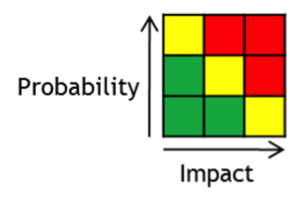
La gestion des risques, ou l'anglicisme, management du risque, est la discipline qui s'attache à identifier, évaluer et prioriser les risques relatifs aux activités d'une organisation, quelles que soient la nature ou l'origine de ces risques, pour les traiter méthodiquement de manière coordonnée et économique, de manière à réduire et contrôler la probabilité des événements redoutés, et réduire l'impact éventuel de ces événements. Pour la probabilité d’un danger, le magazine Pour la science suggère que les courbes de probabilité du danger suivent des courbes de loi d’extremum généralisée ou loi de valeurs extrêmes ; le magazine cite l’économie …